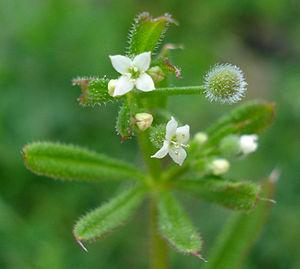
Le Gaillet gratteron est une plante herbacée très commune de la famille des Rubiacées.